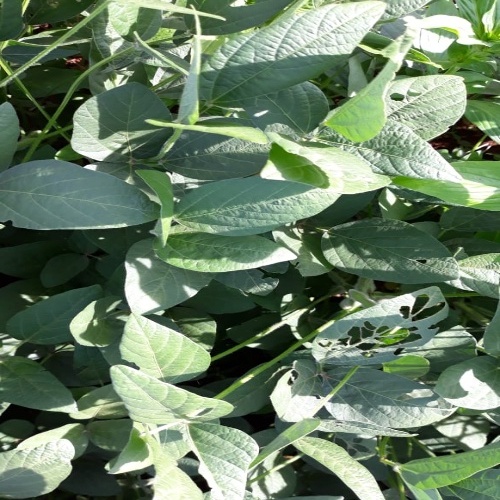
Label: Caterpillar